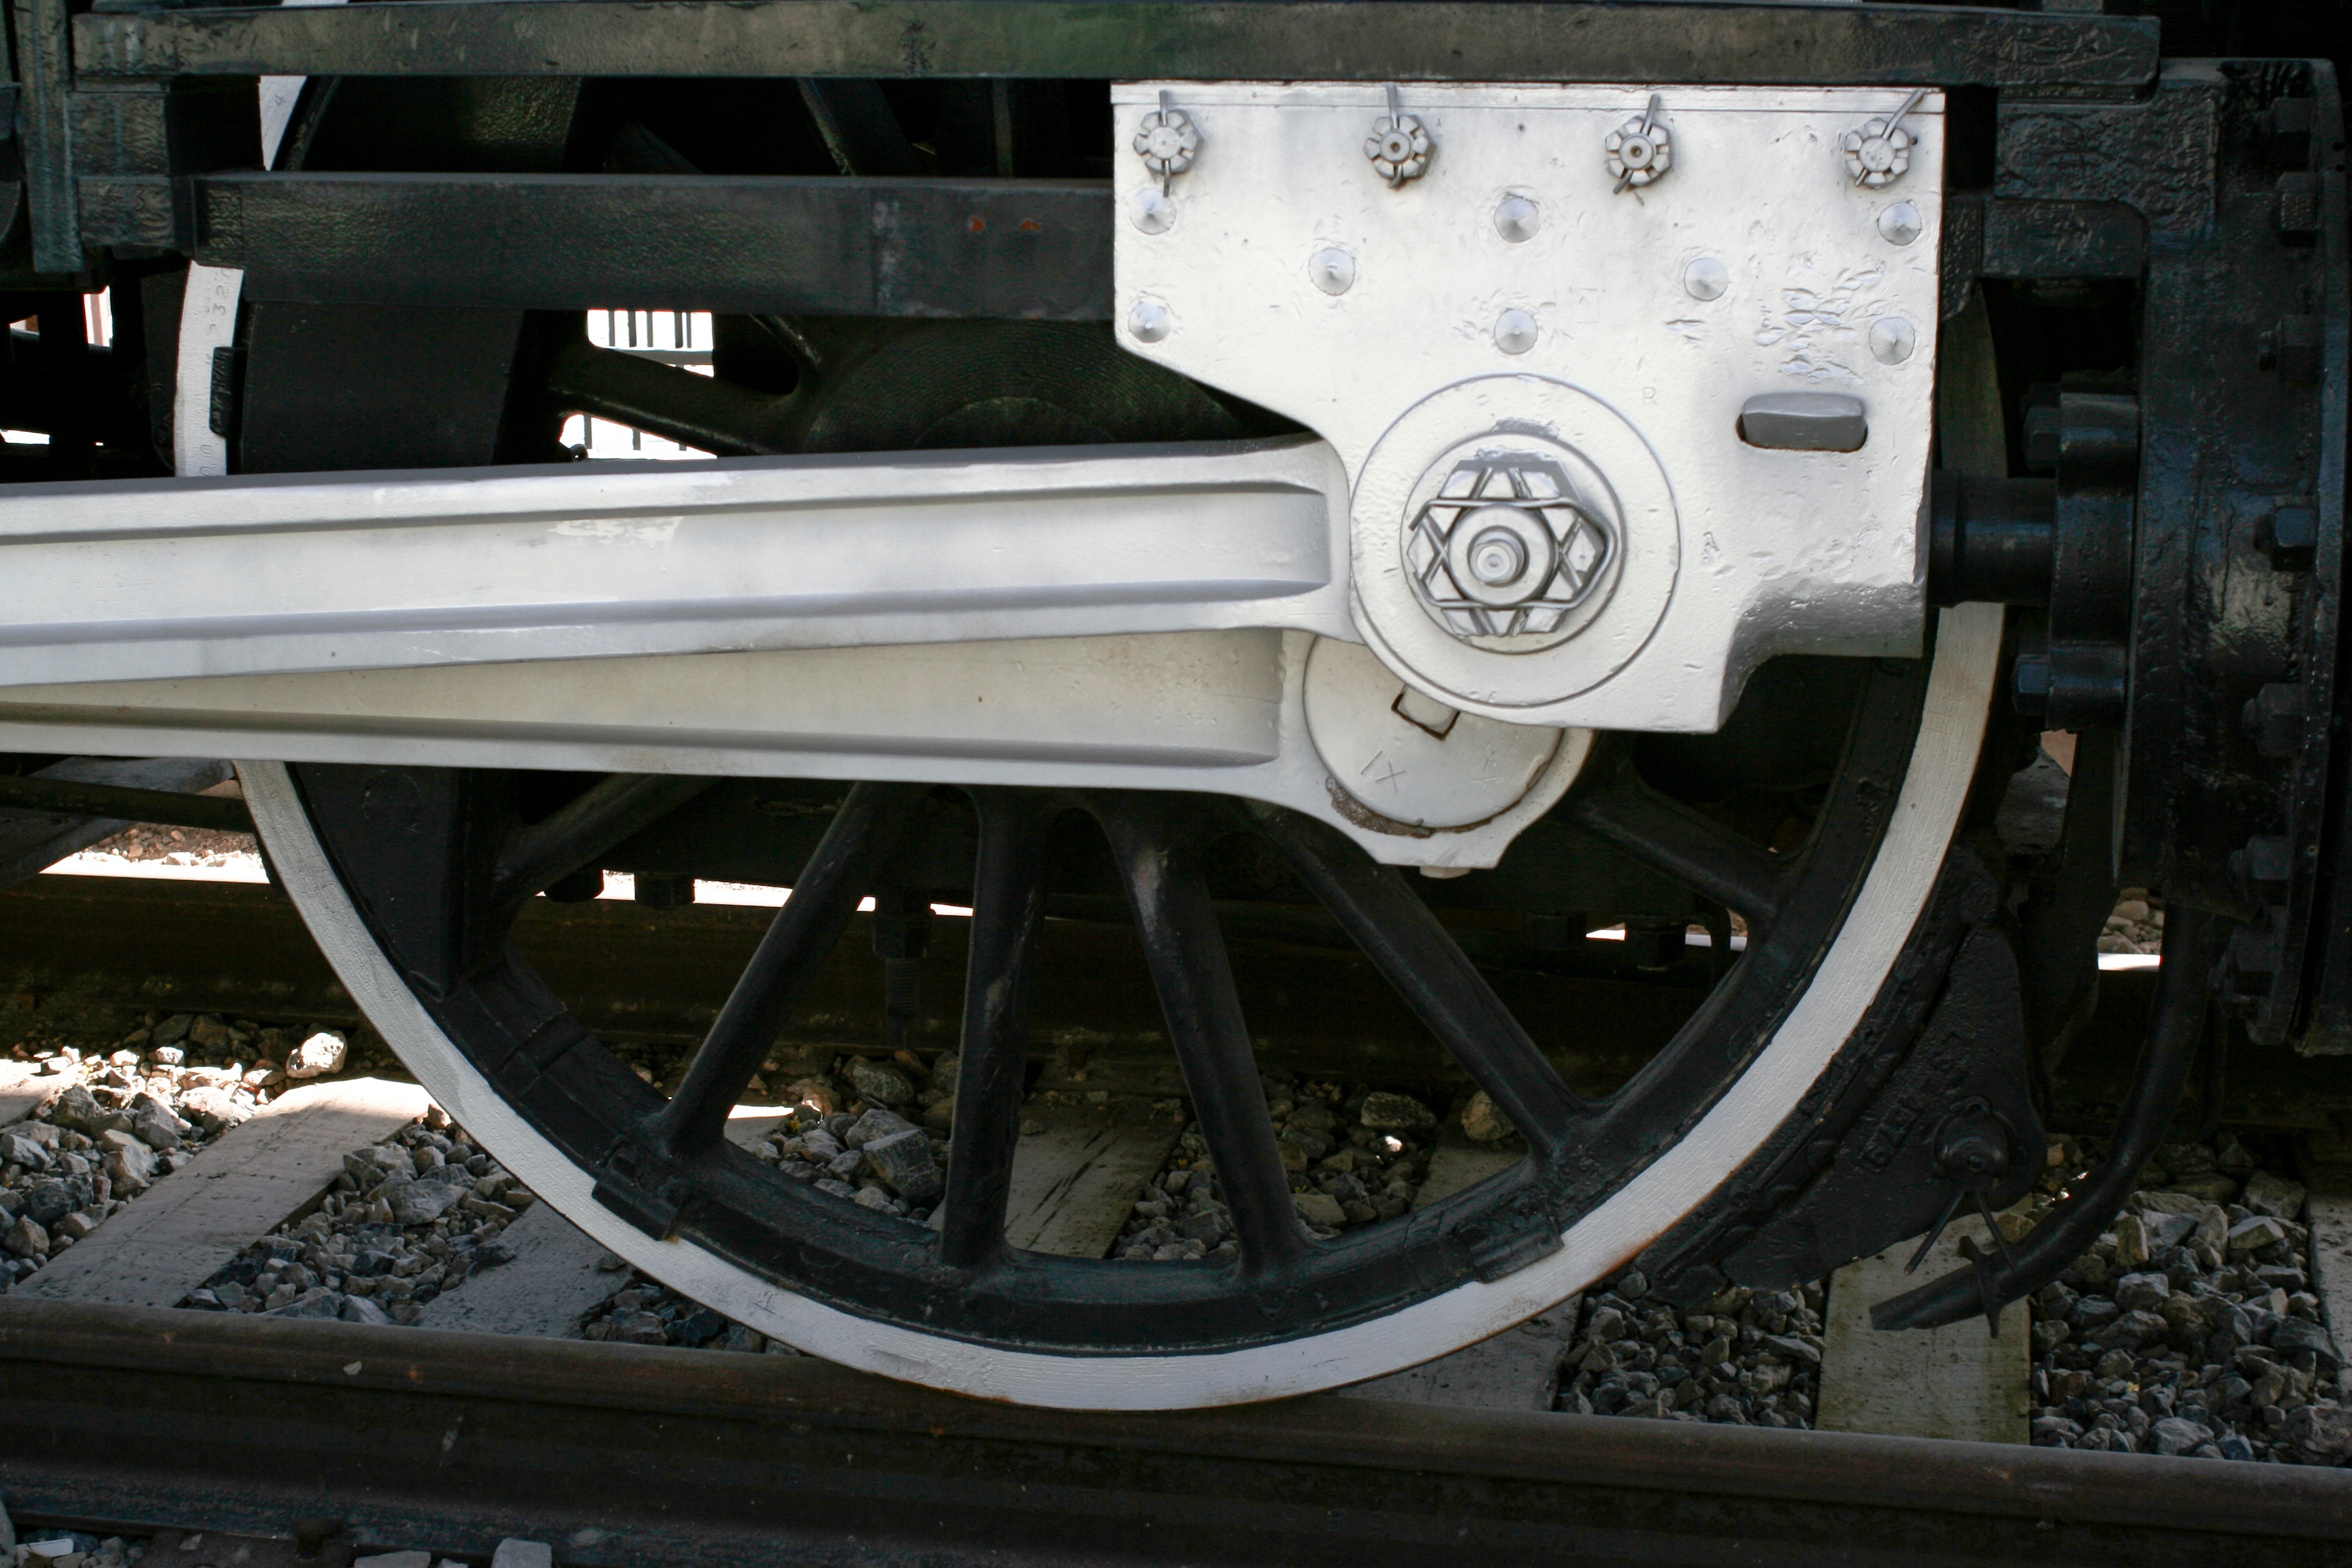
car, wheel, transport, vehicle, bumper, engine, automotive exterior